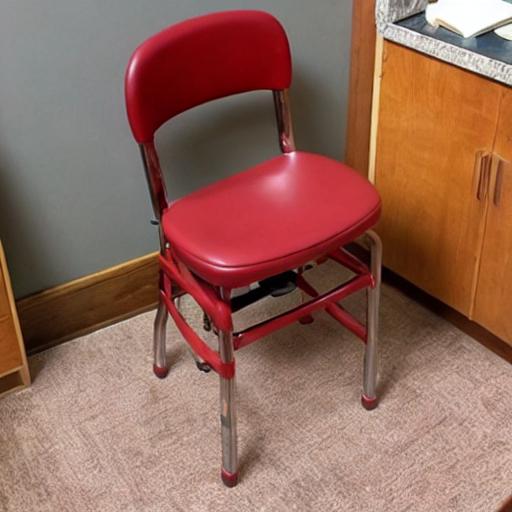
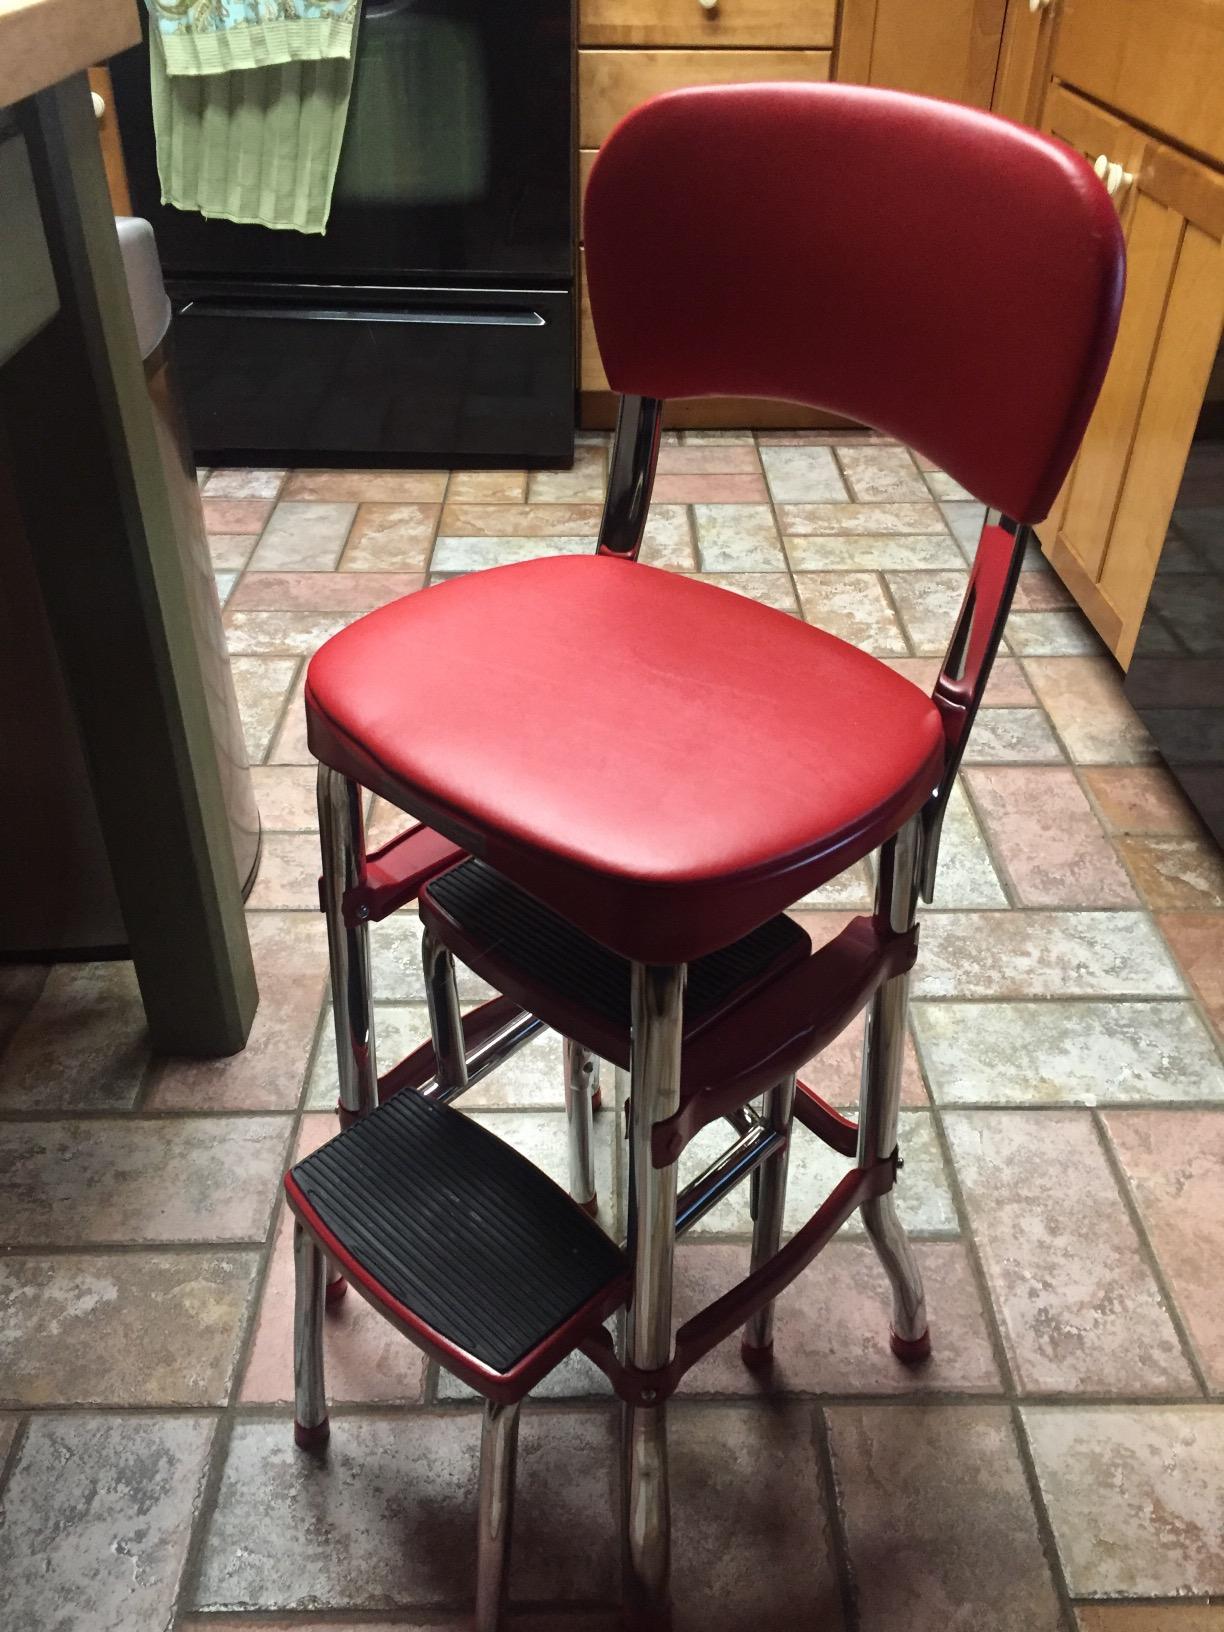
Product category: items_chair
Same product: no